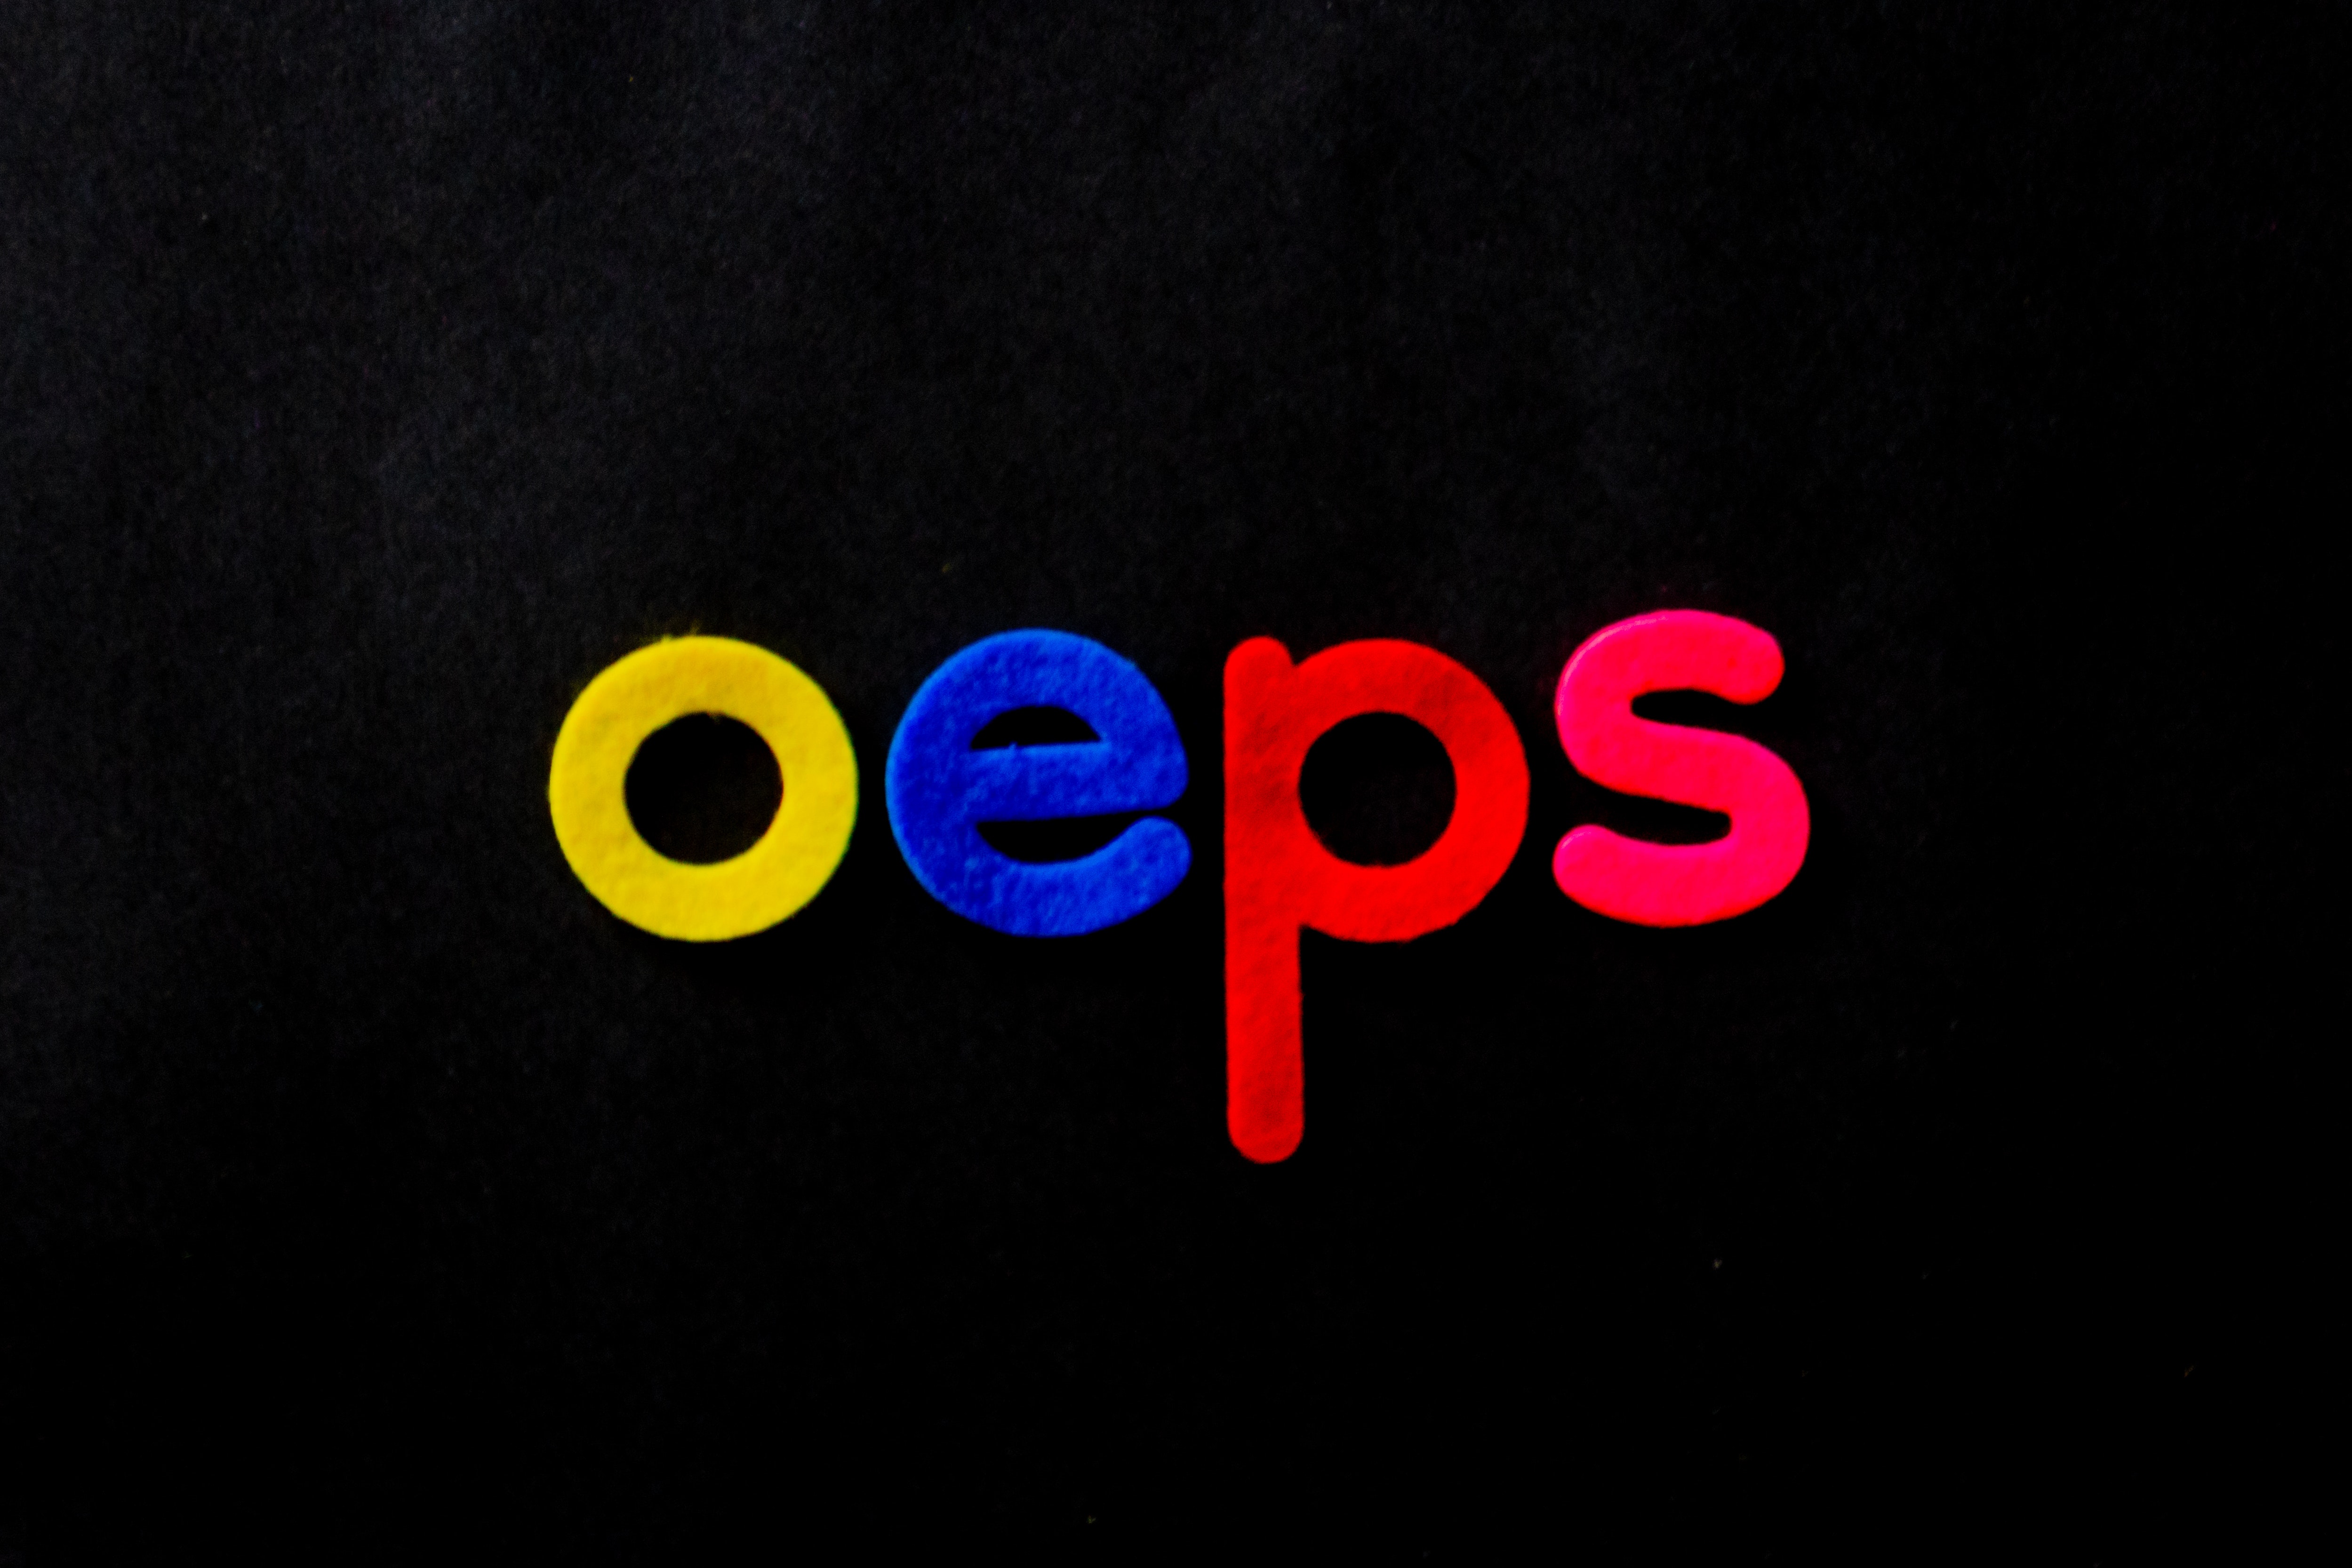
text, font, graphic design, logo, electric blue, graphics, brand, symbol, number, magenta